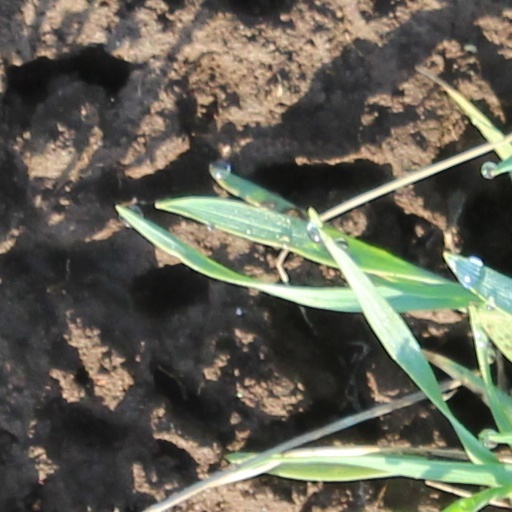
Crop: wheat